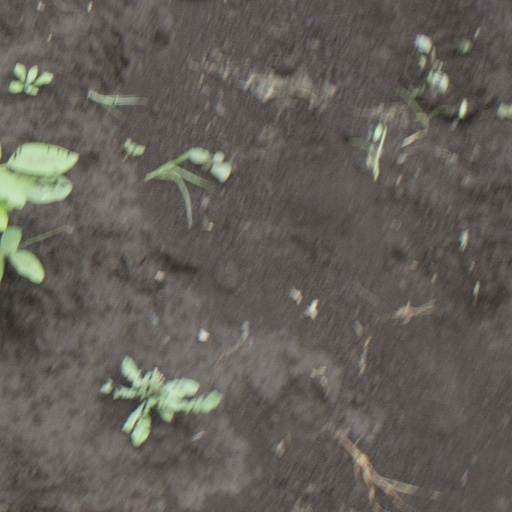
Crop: soybean